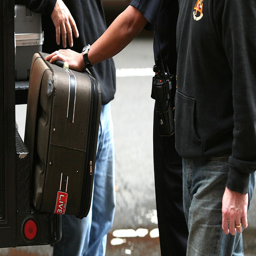
A man holding a piece of luggage standing next to a street.
A police officer holding onto a suitcase talking to someone
Group of people standing around a mounted suitcase on a vehicle.
People standing in line waiting to check their luggage.
A cop with his hand on a luggage and men standing next to him.